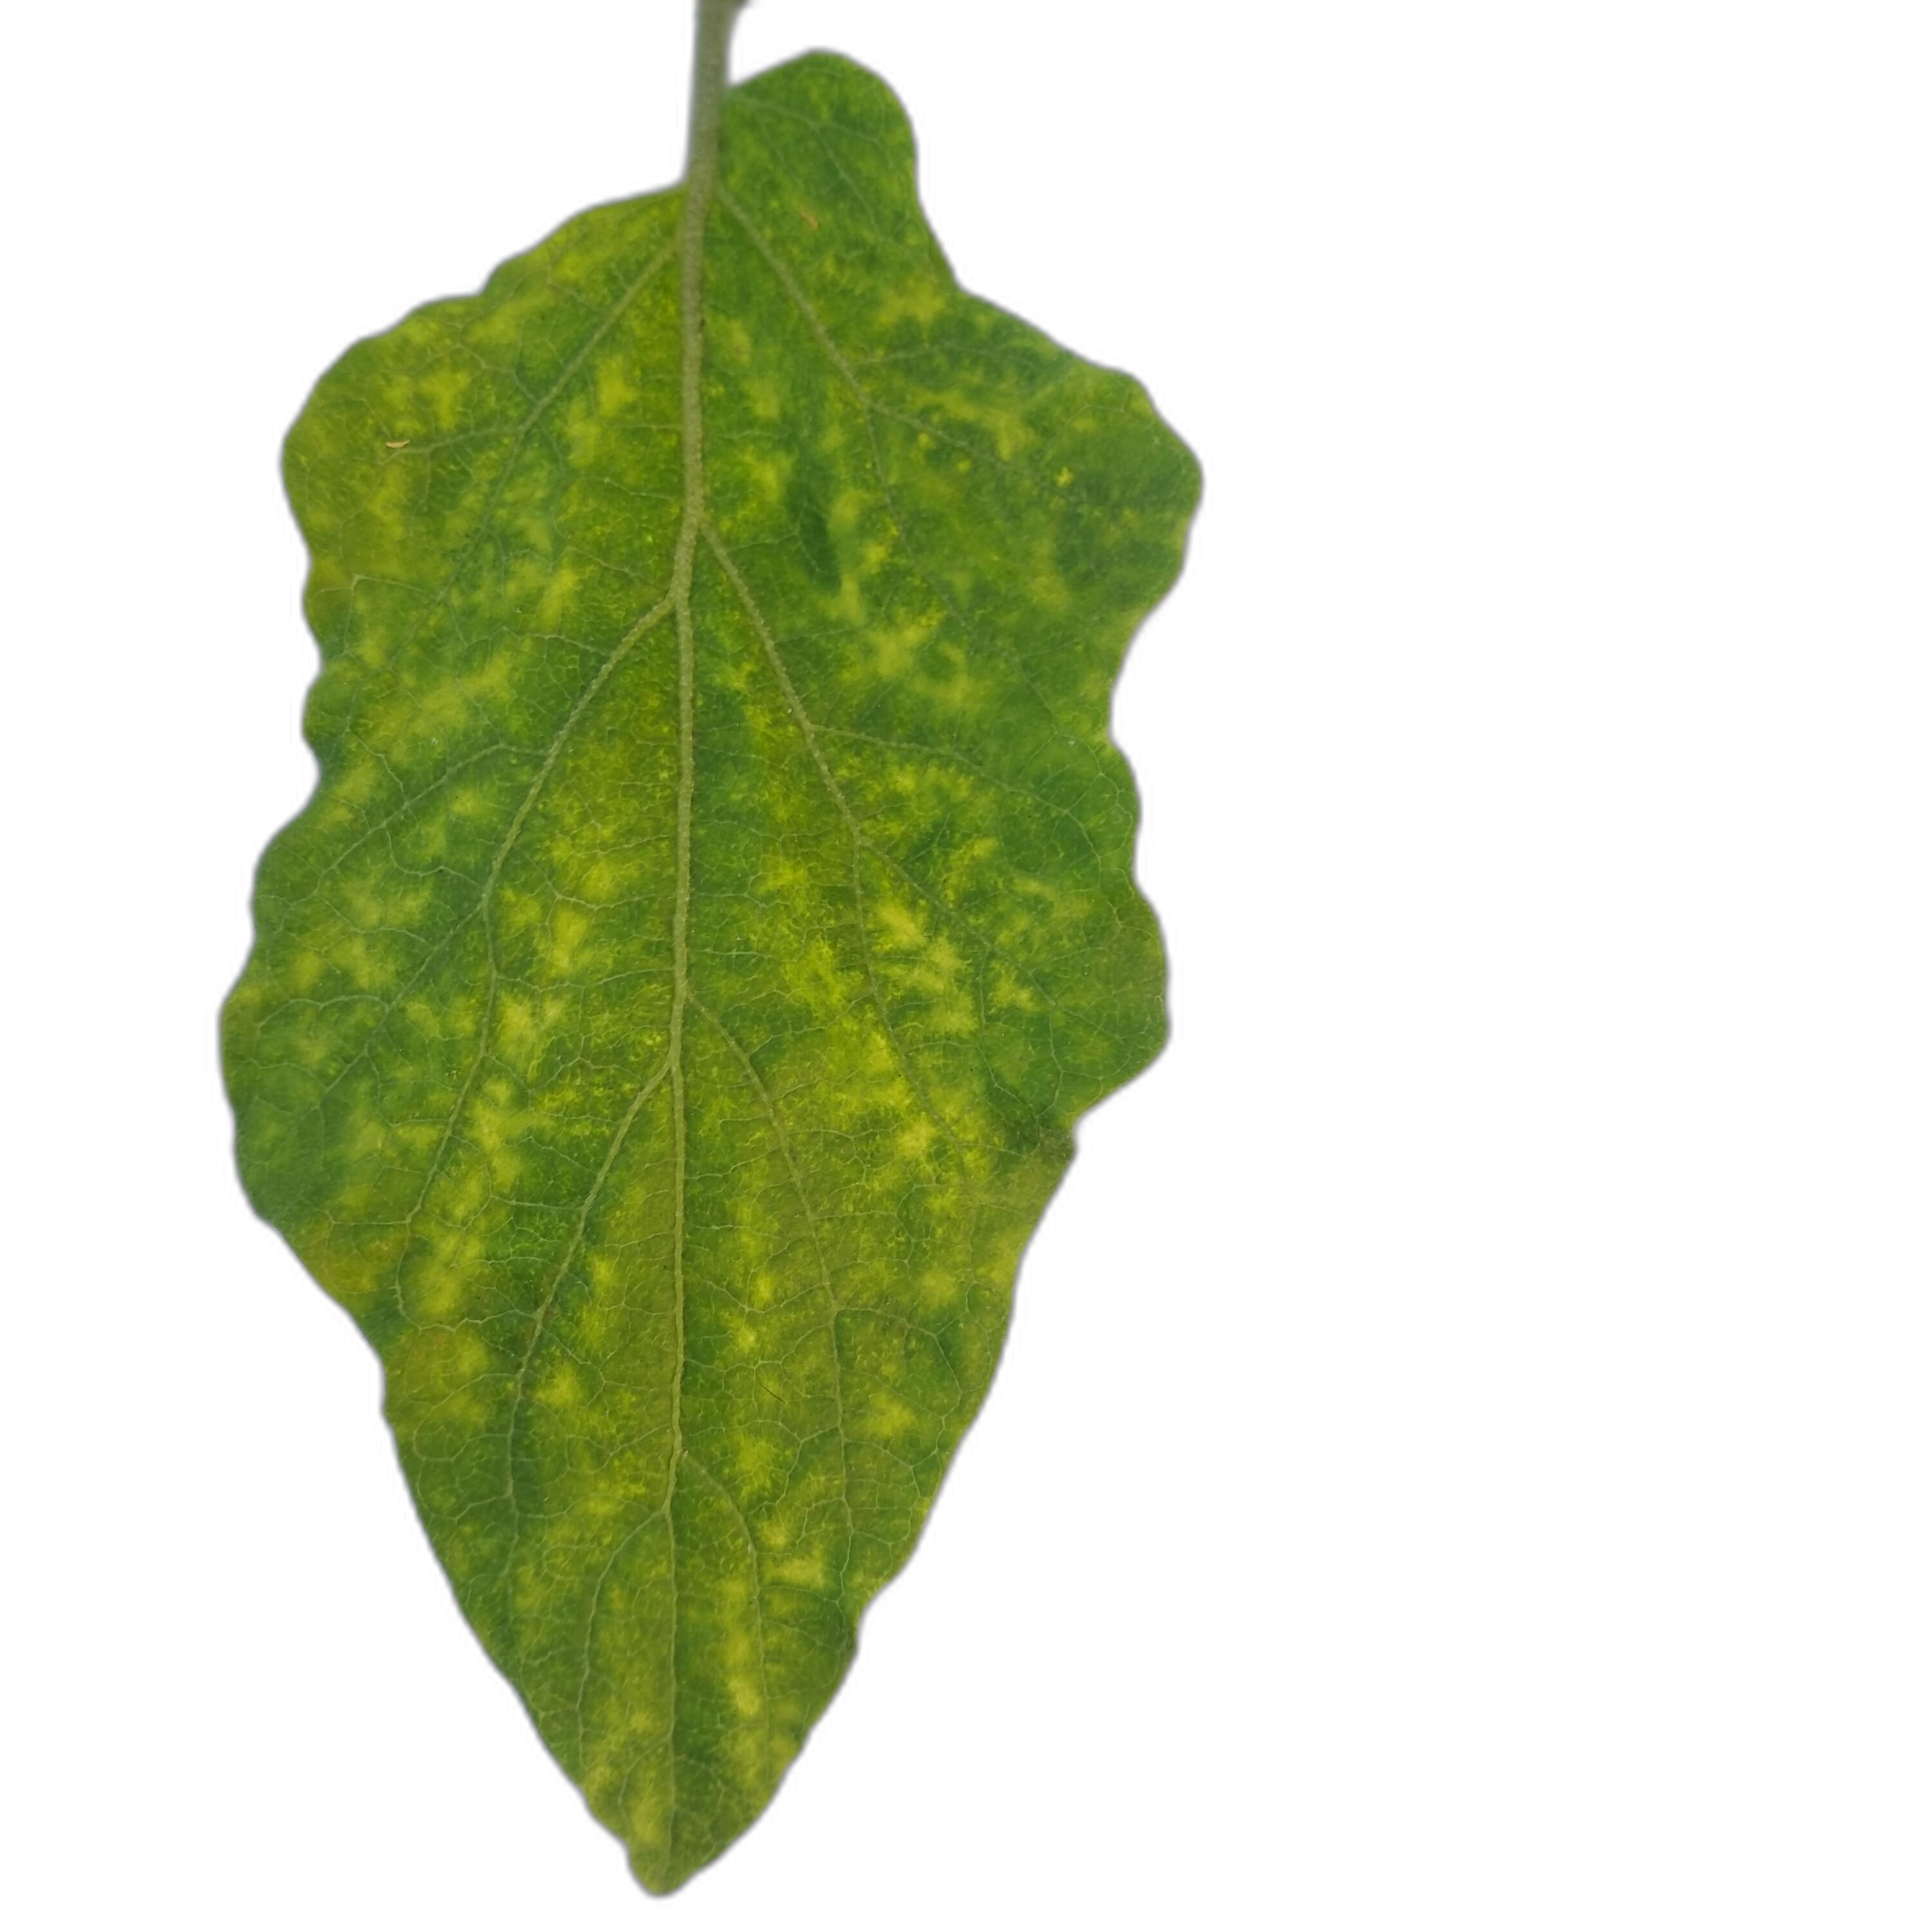
Label: Mosaic Virus Disease